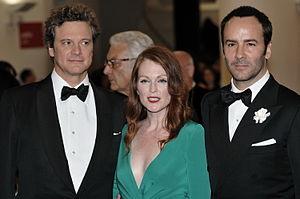
Thomas Carlyle Ford, dit Tom Ford, né le 27 août 1961 à Austin, est un styliste et réalisateur américain.